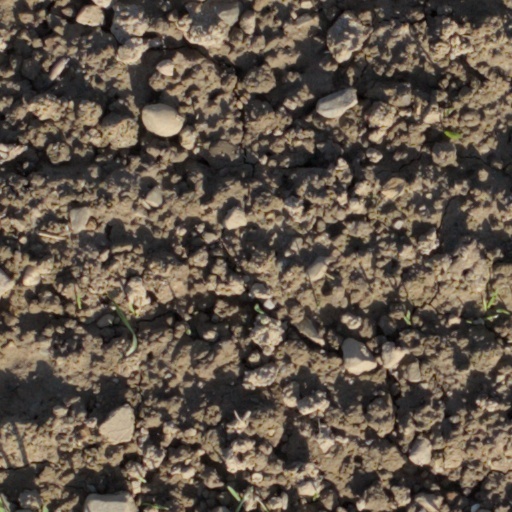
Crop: wheat